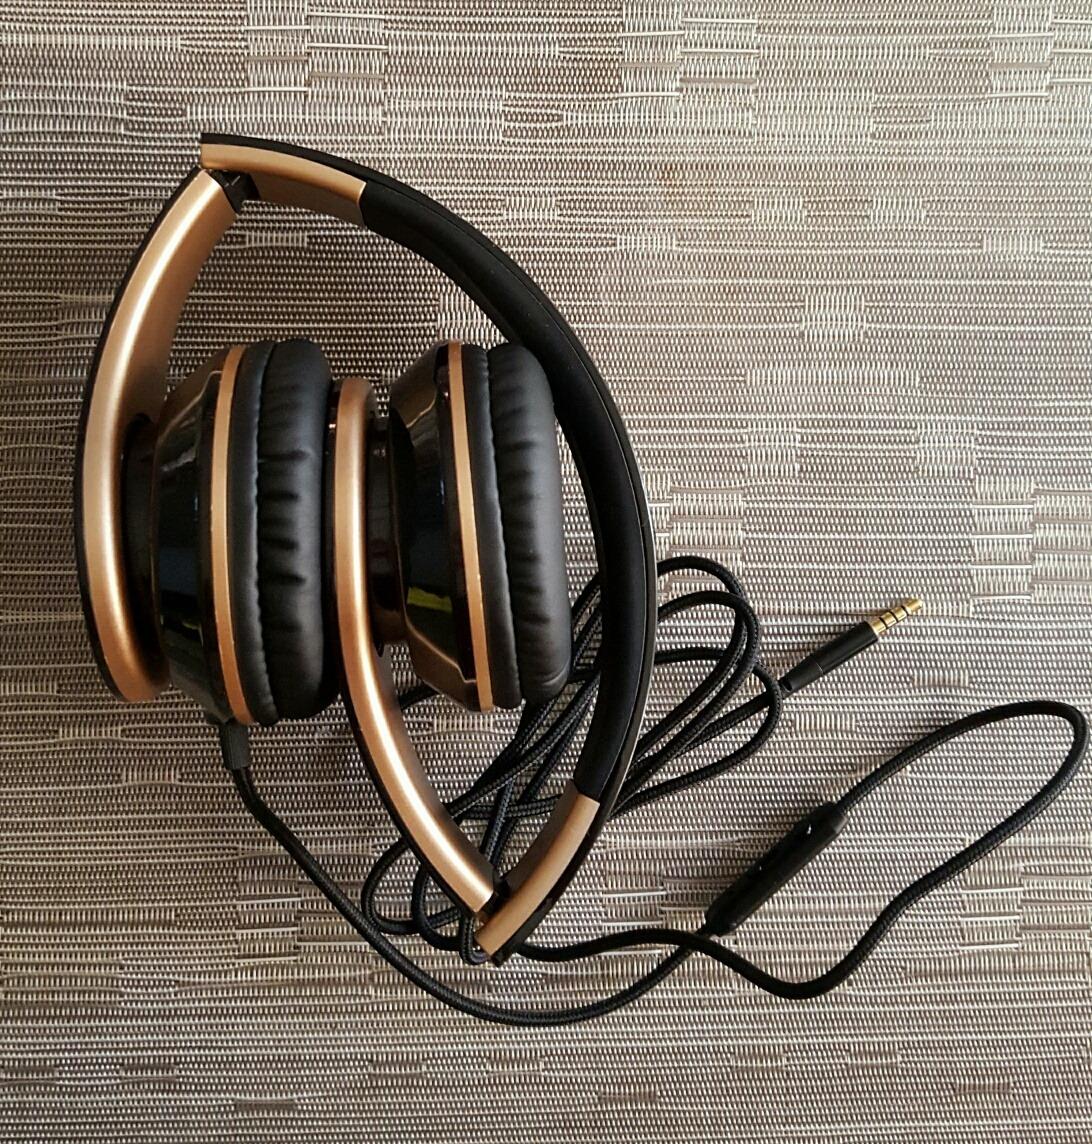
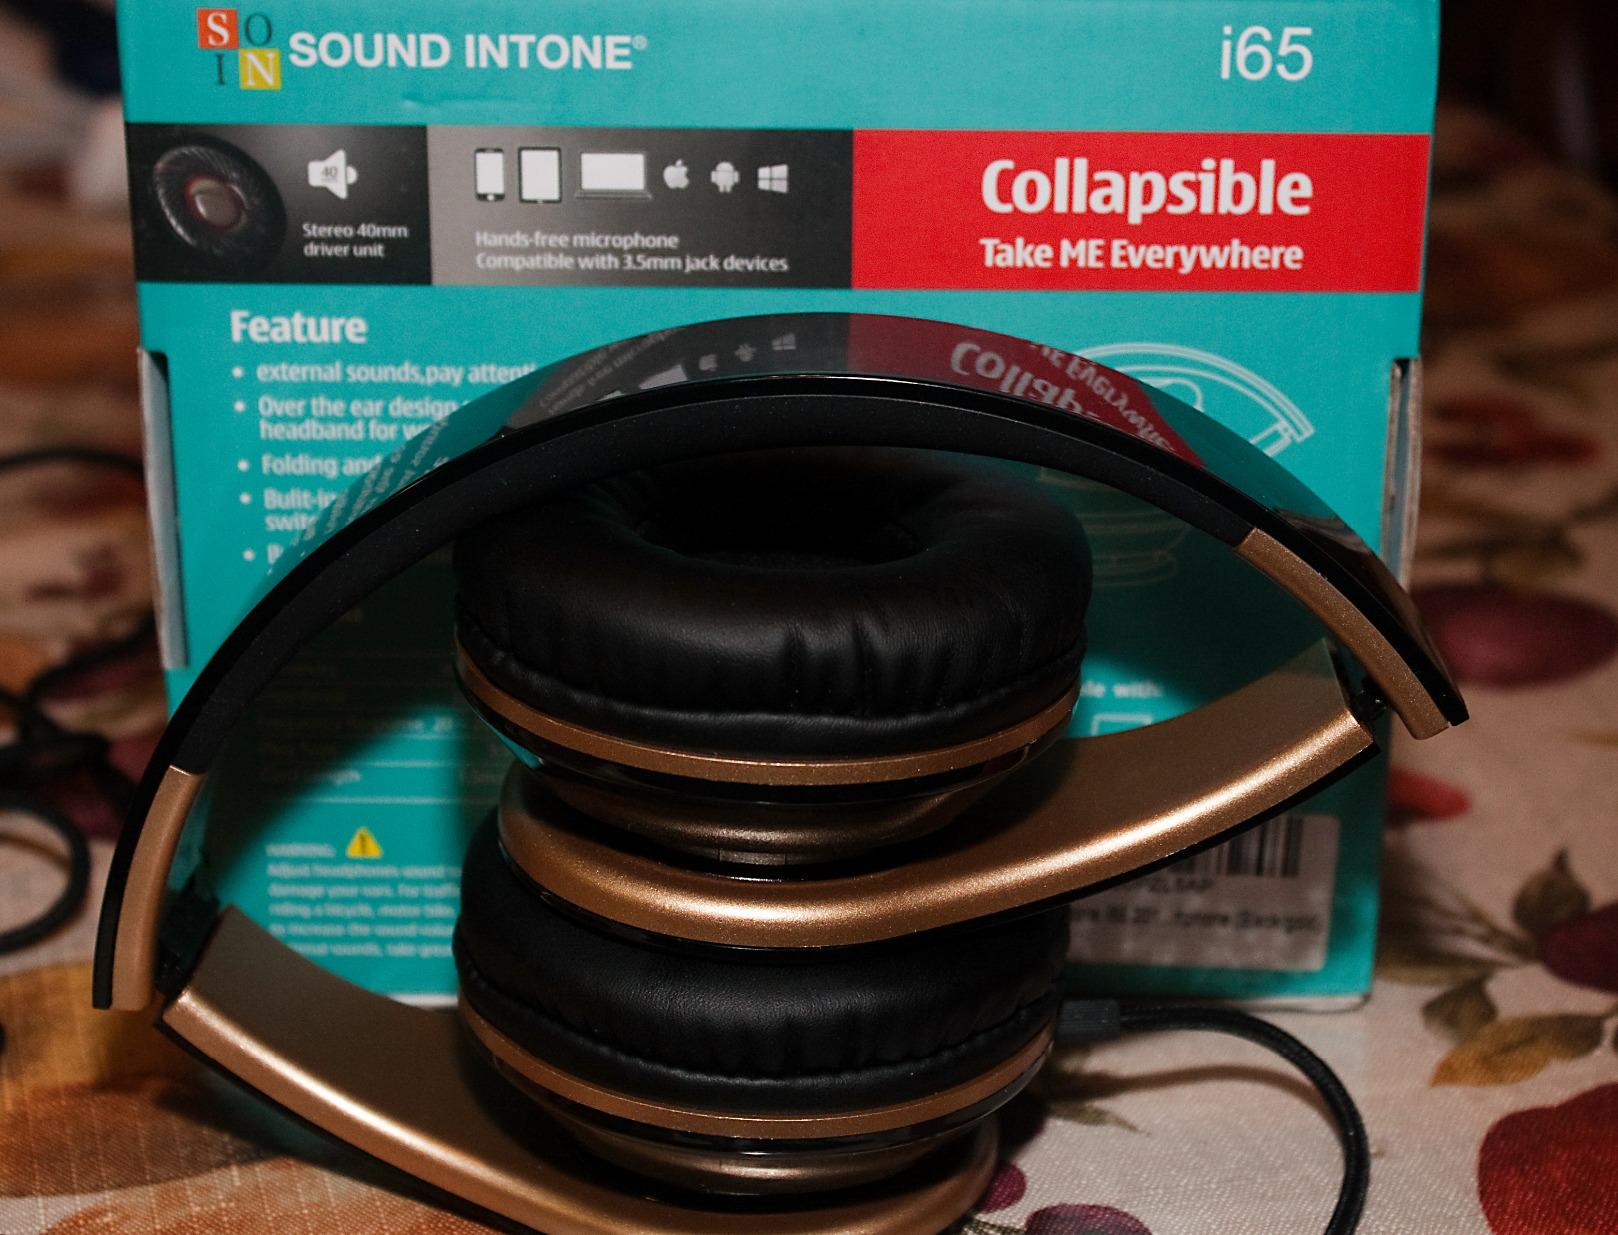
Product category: headphones
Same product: yes